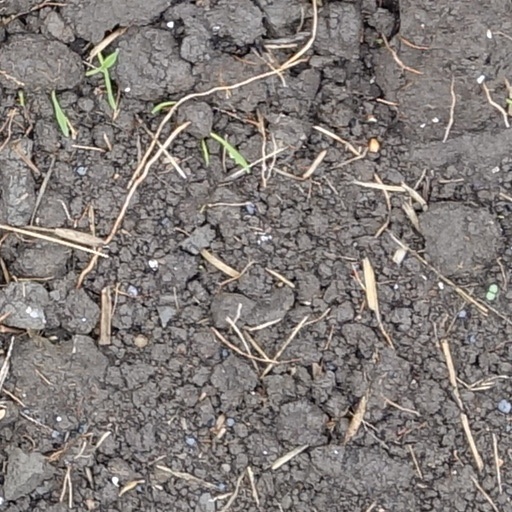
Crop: wheat